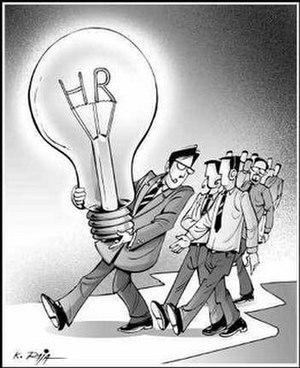
« Adhocratie » est un néologisme utilisé pour désigner une configuration d’organisation qui mobilise, dans un contexte d’environnements instables et complexes, des compétences pluridisciplinaires et transversales, pour mener à bien des missions précises. L’adhocratie a d'abord été formulée par Alvin Toffler dans Le Choc du futur puis a été popularisée par Robert Waterman Jr. dans Adhocracy. The power to change.